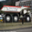
Label: truck